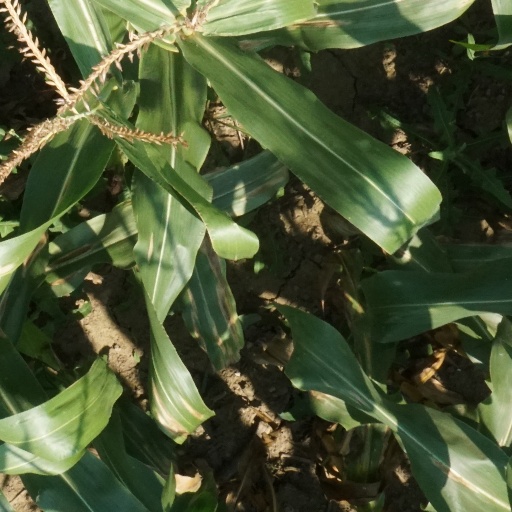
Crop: maize; corn